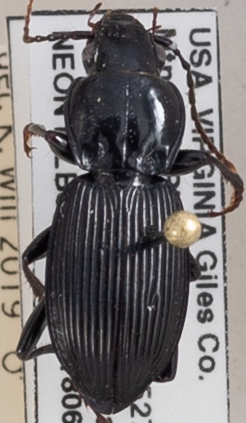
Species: Pterostichus coracinus
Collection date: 2018-06-05
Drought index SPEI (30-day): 0.552
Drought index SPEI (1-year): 0.47
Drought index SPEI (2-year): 0.63